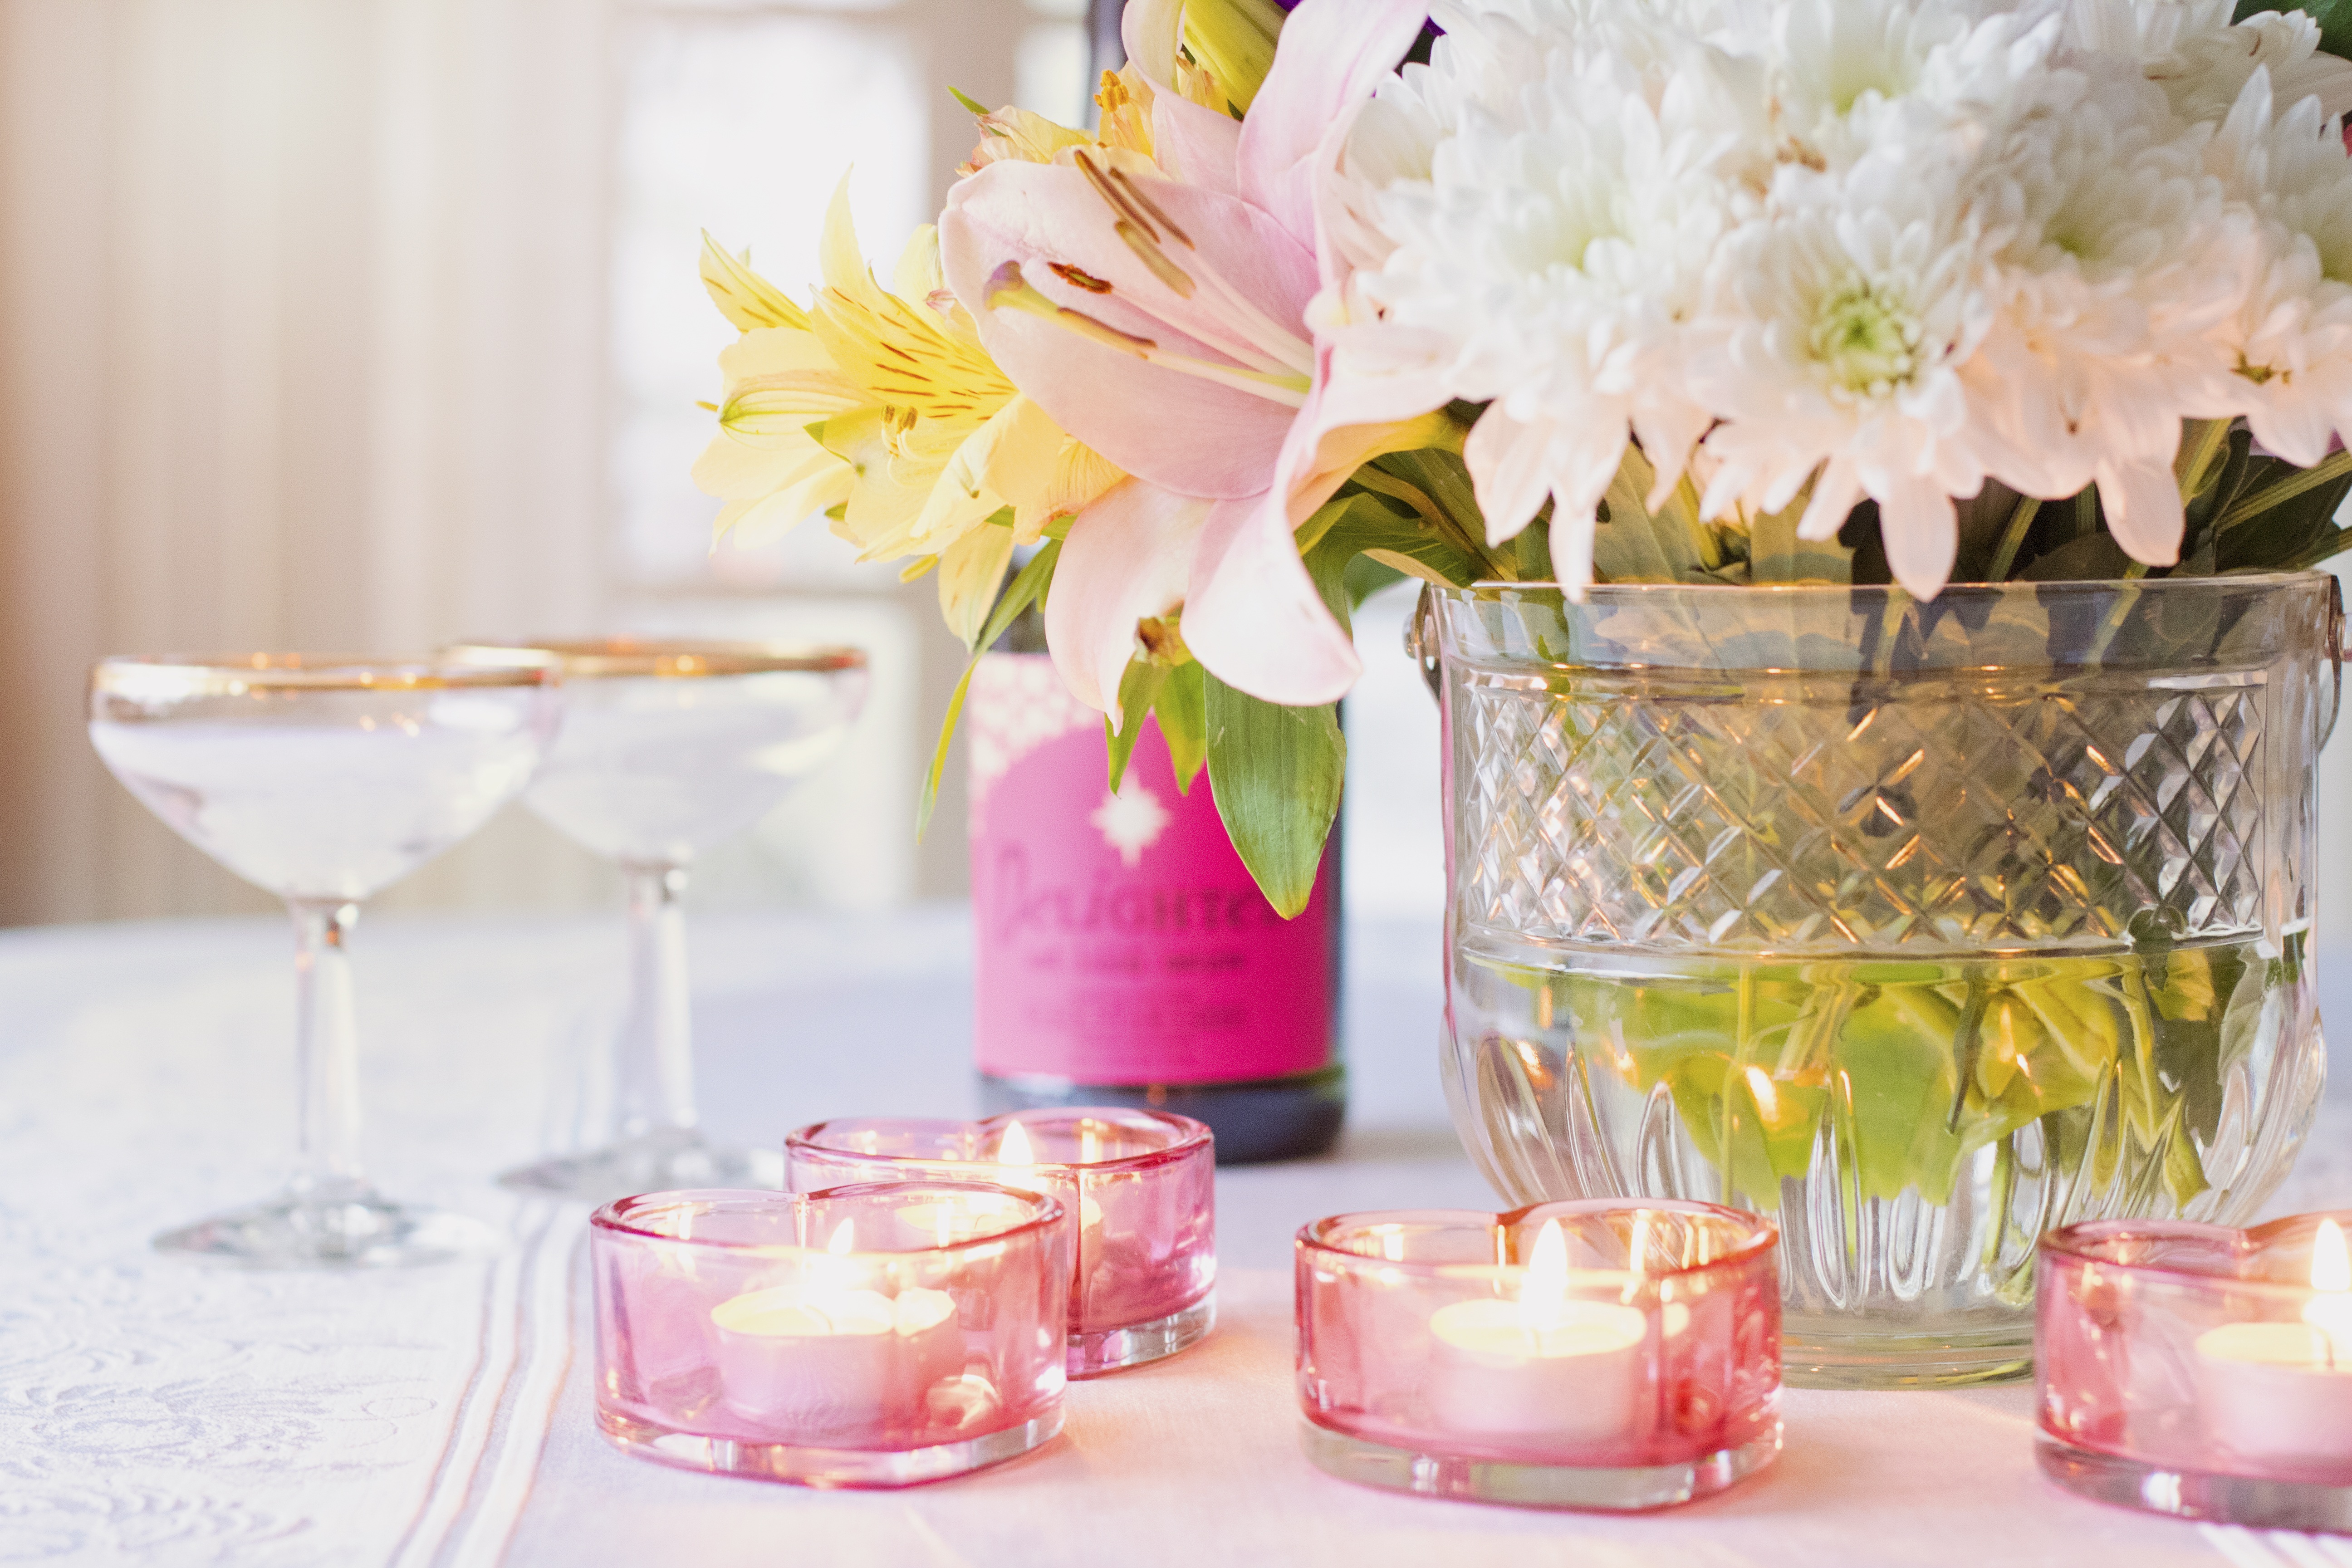
wine, flower, petal, glass, celebration, love, bouquet, meal, spring, holiday, couple, romantic, beverage, drink, two, pink, candle, lighting, wedding, lunch, engagement, alcohol, feminine, festive, toast, sparkle, flowers, cheers, luxury, gold, happy, party, table setting, bubbles, champagne, anniversary, valentine, dreamy, occasion, valentines day, floristry, congratulations, mothers day, bubbly, brunch, champagne glasses, floral design, centrepiece, fizz, flower arranging, holiday table